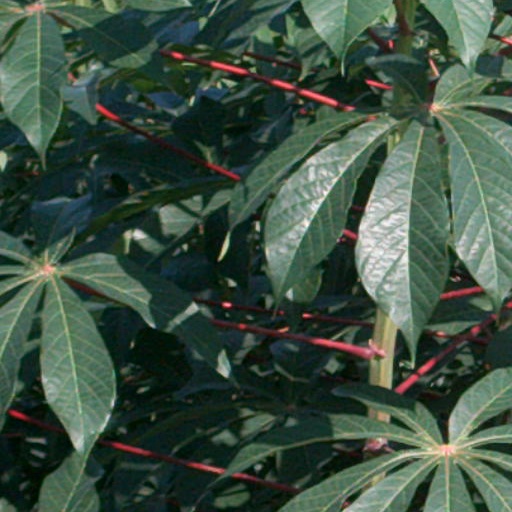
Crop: cassava